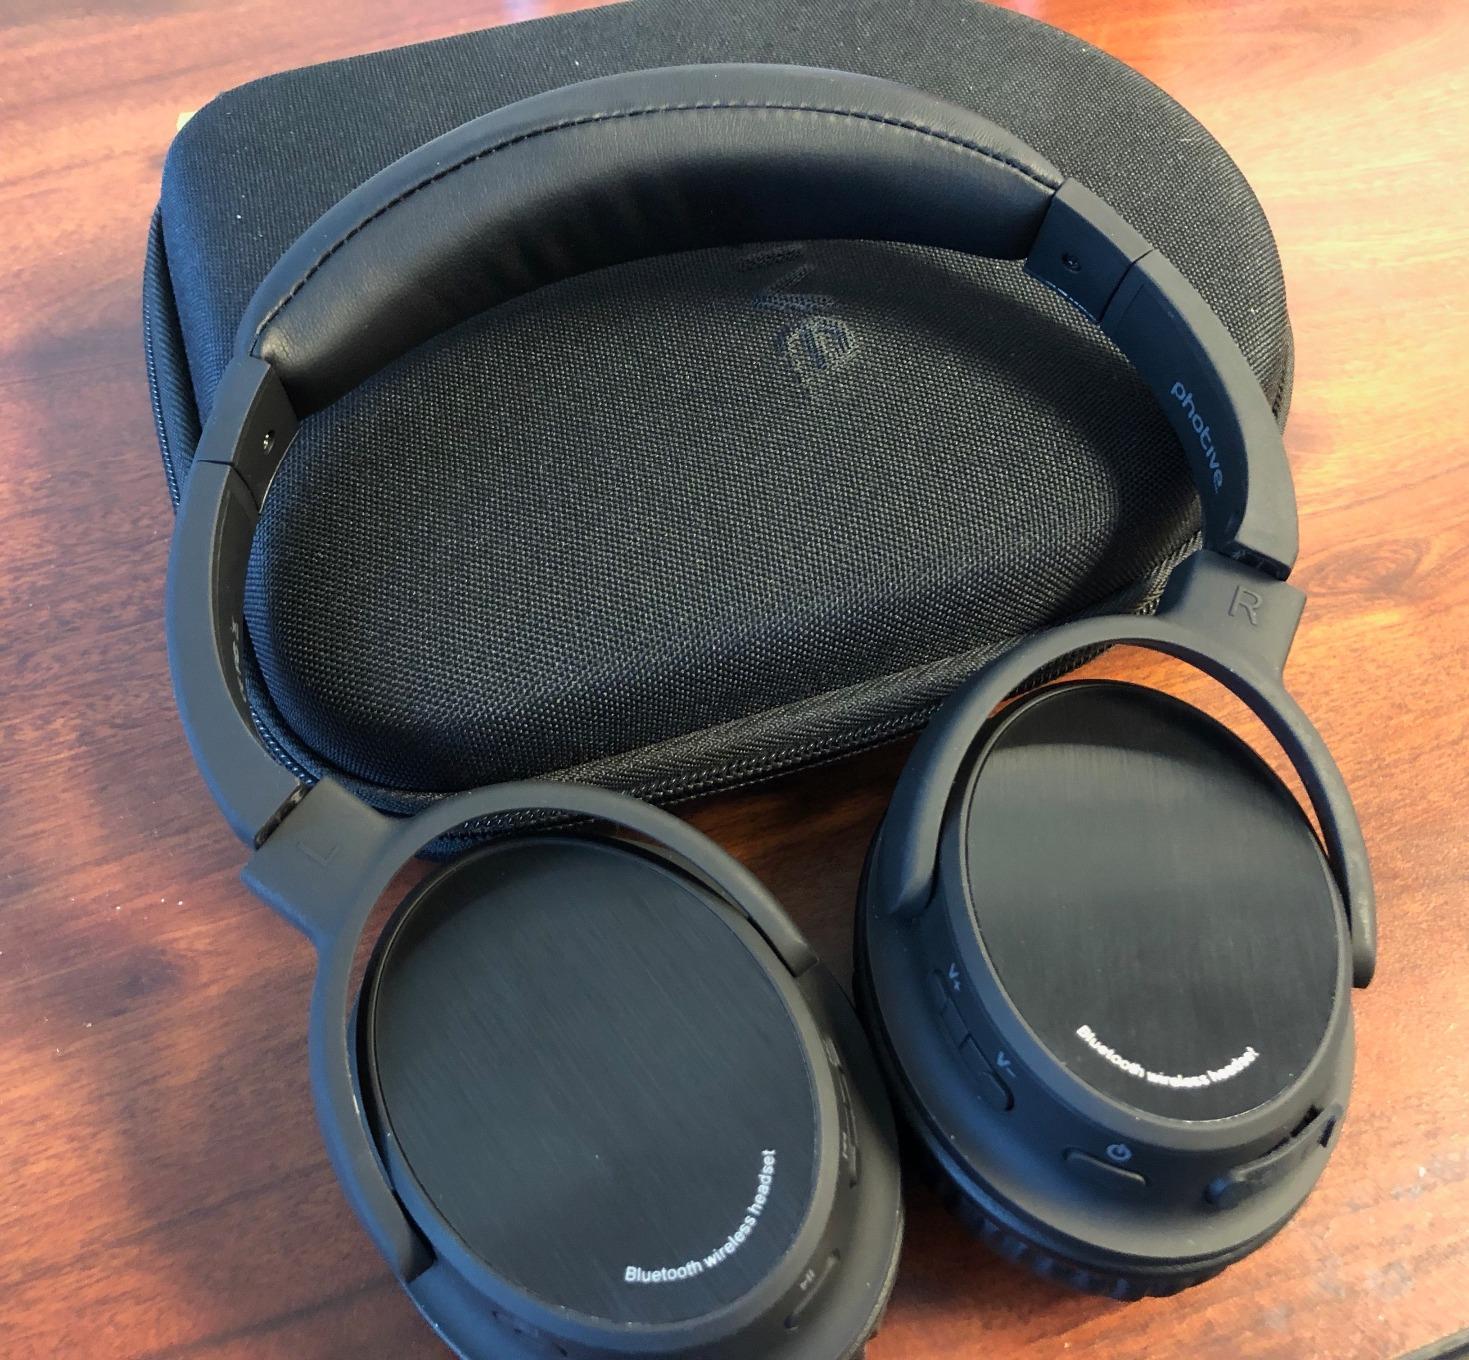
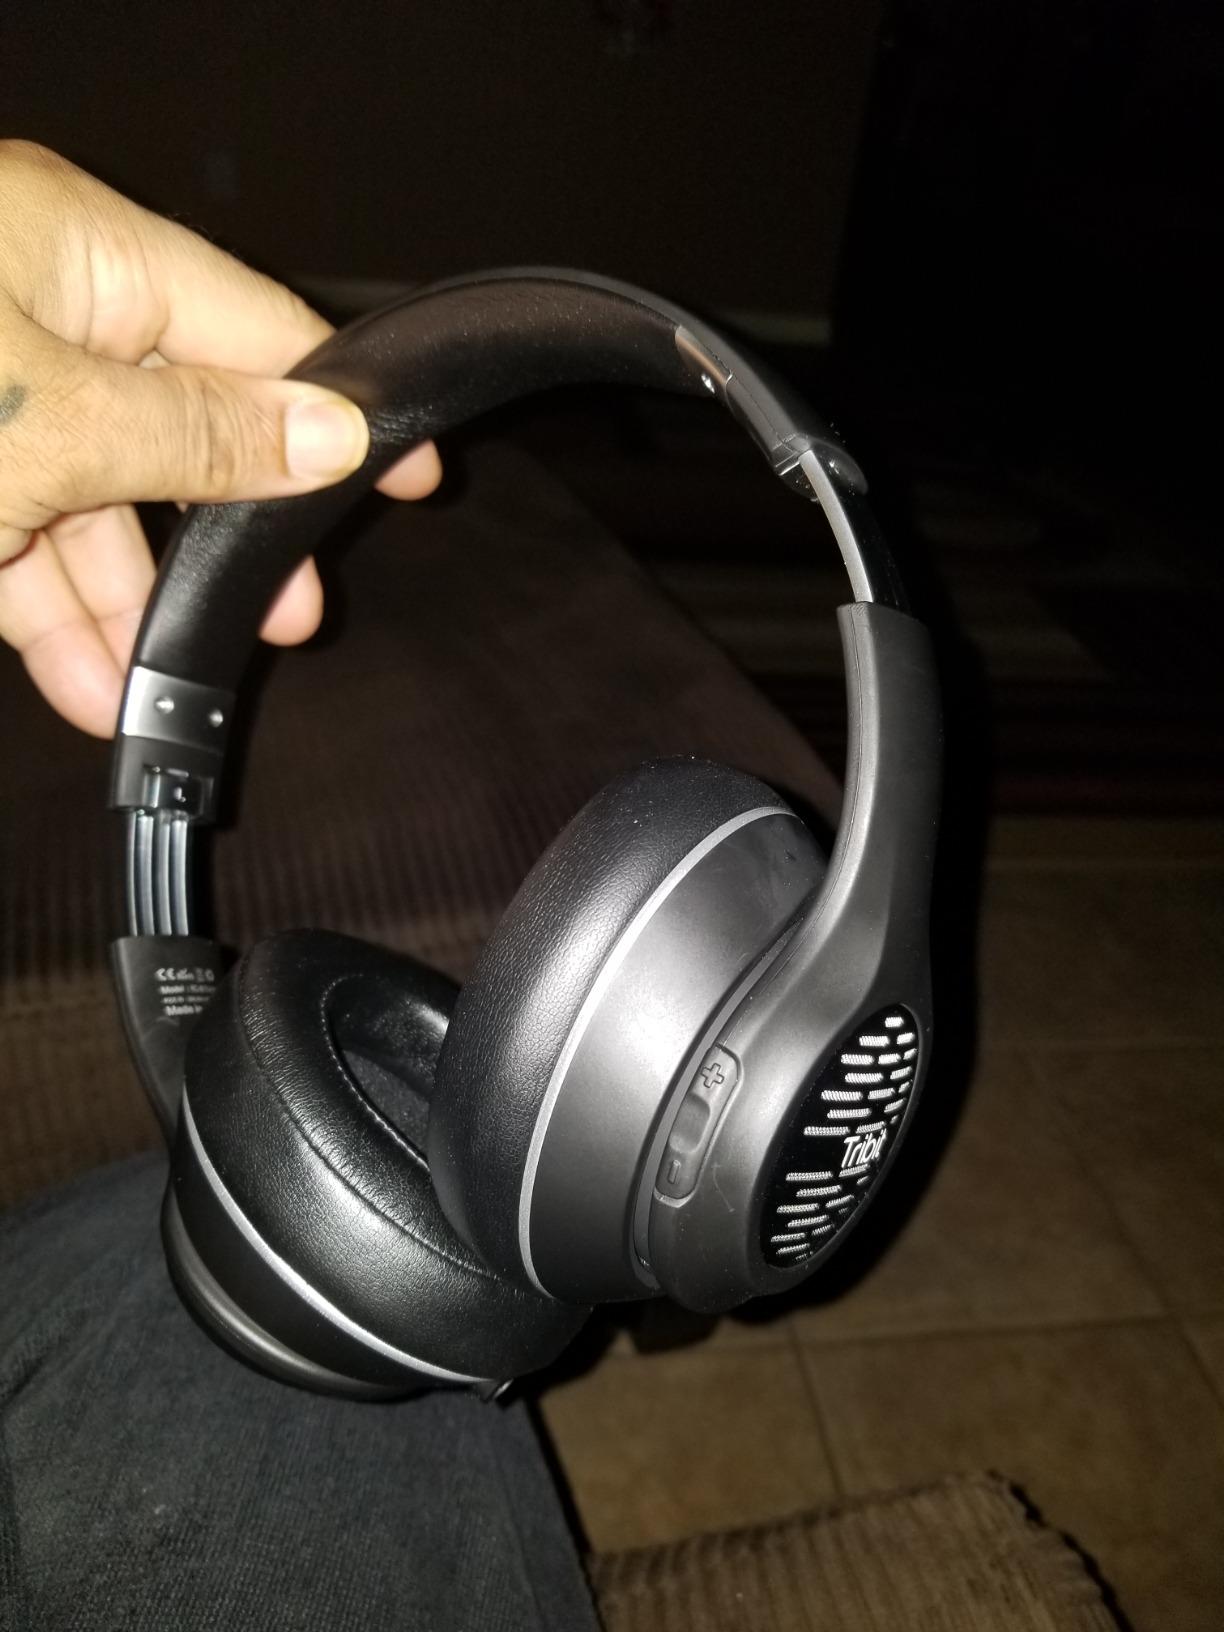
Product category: headphones
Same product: no